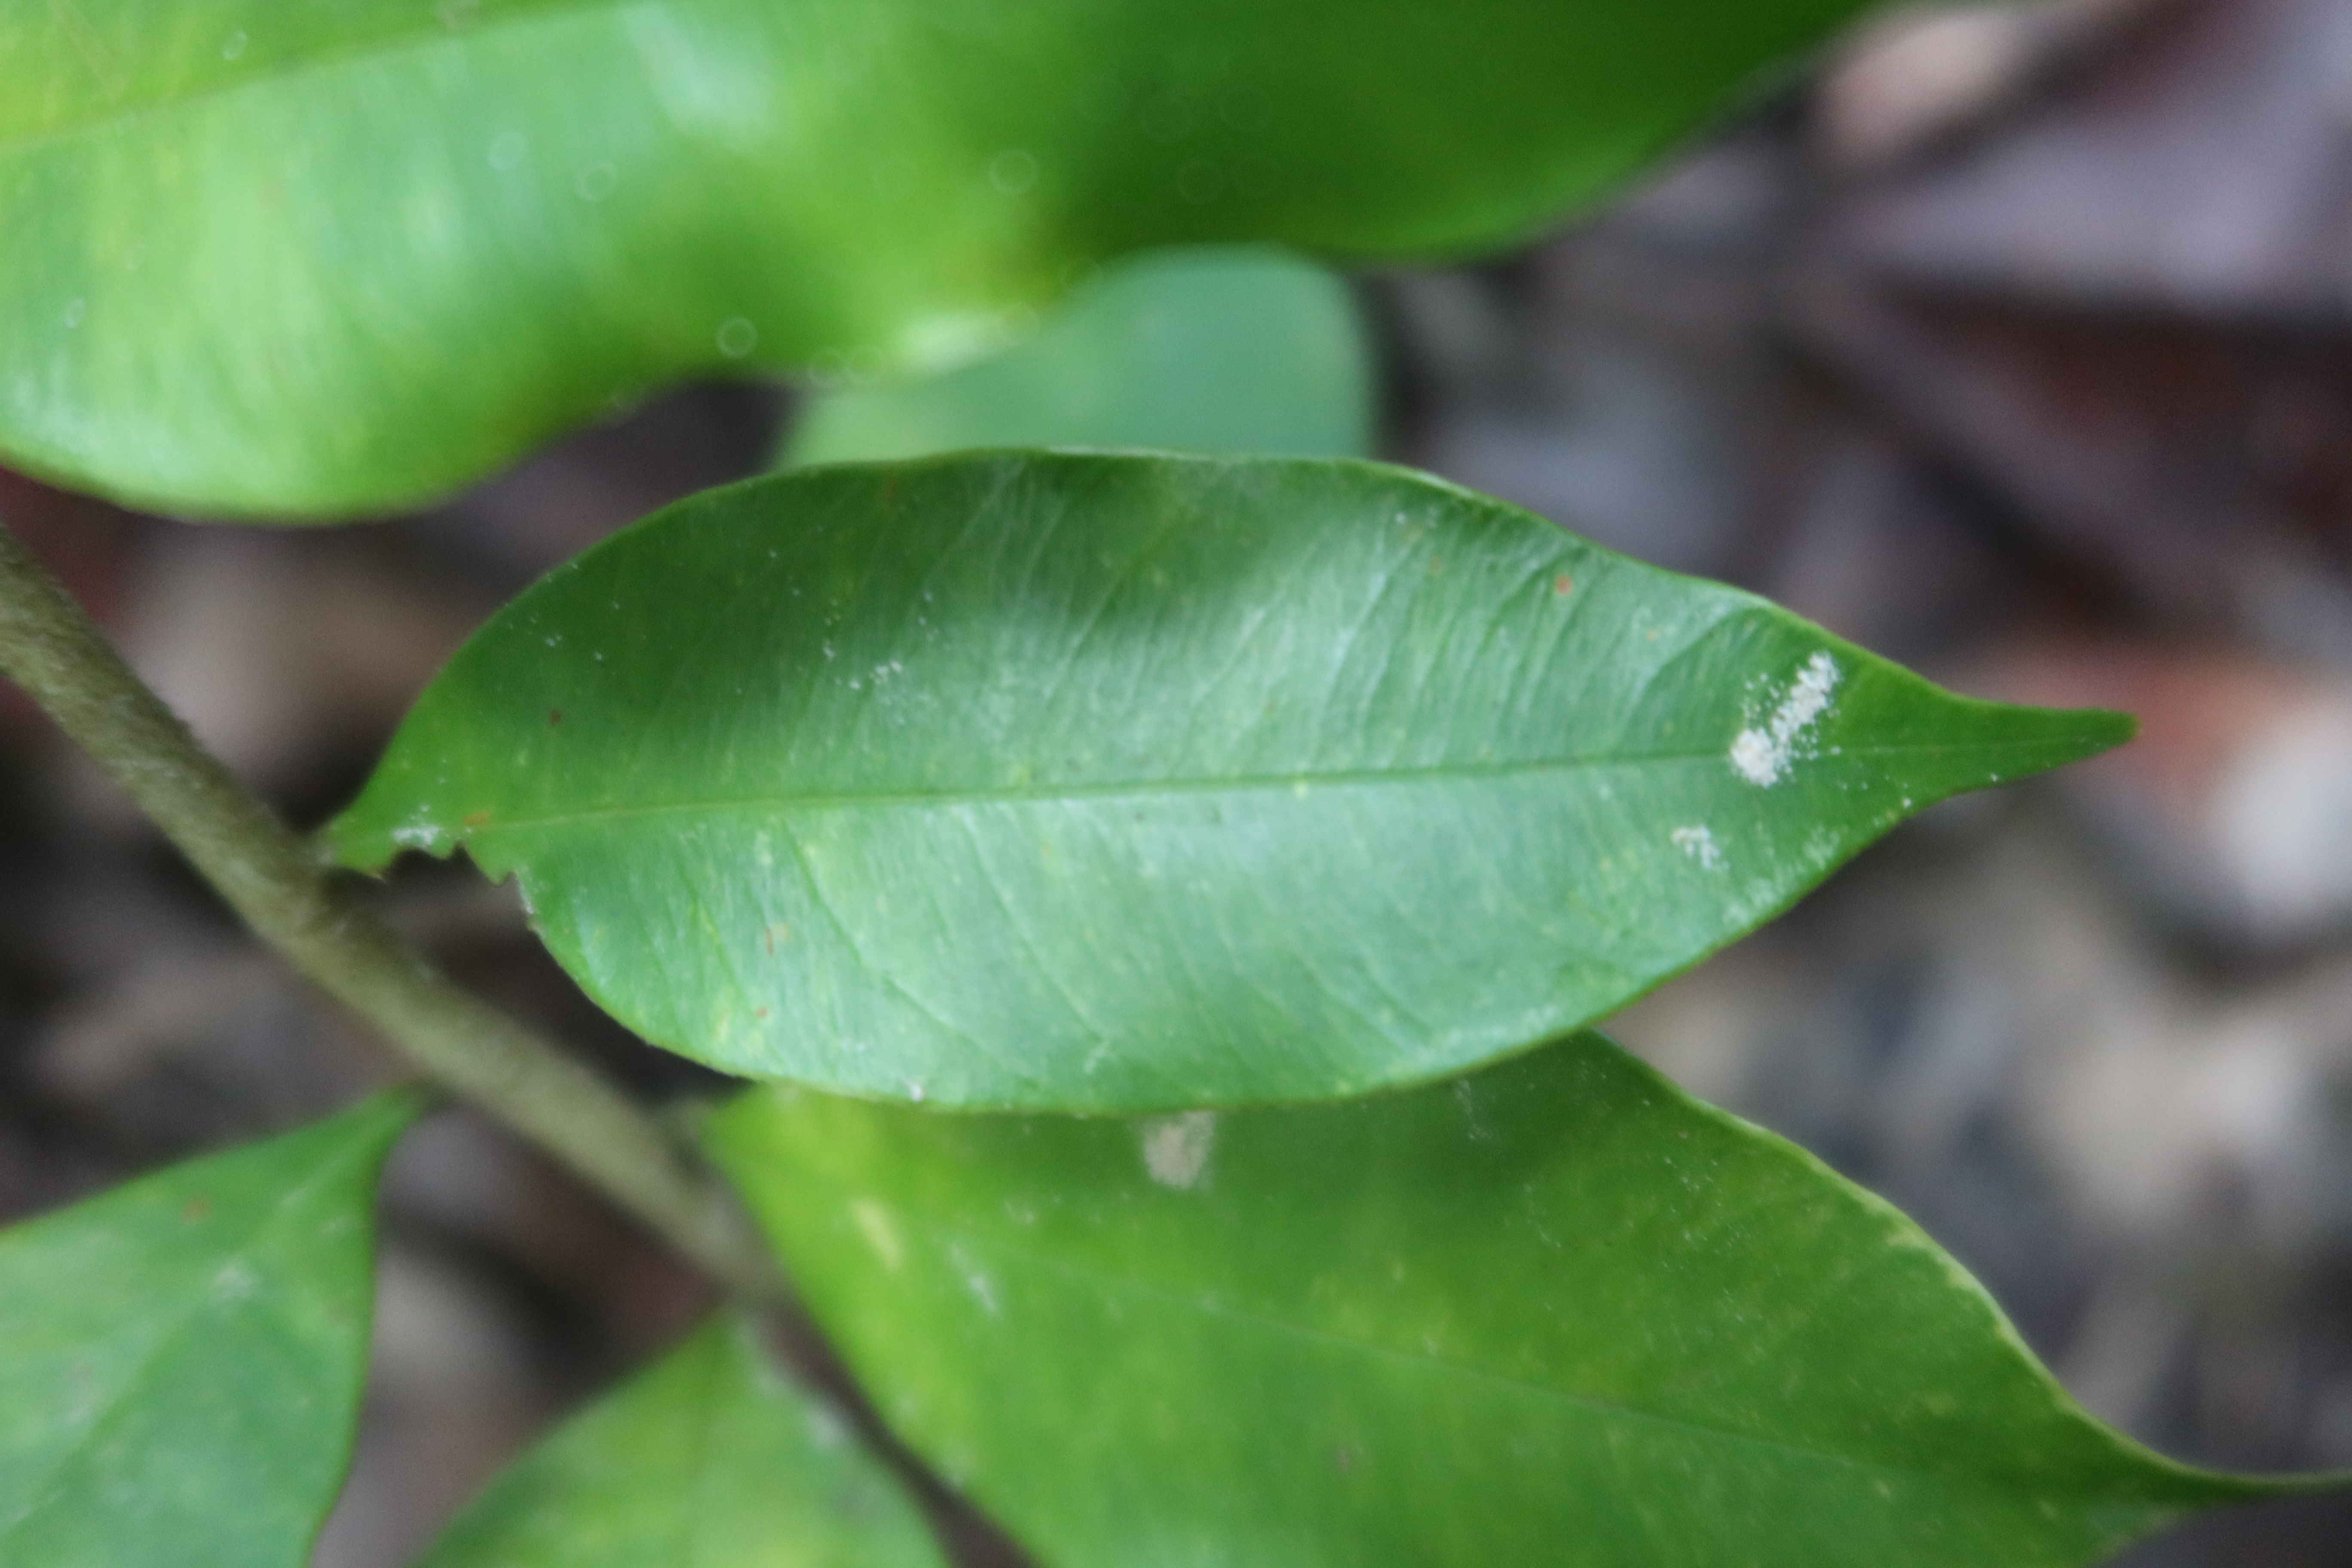
Label: Mealy bugs